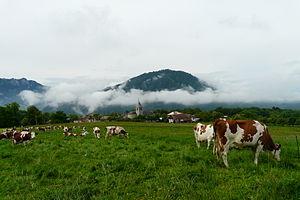
Vue du village de Féternes (Haute-Savoie, France)
Abondance est une appellation d'origine désignant un fromage au lait cru français fabriqué dans la Haute-Savoie. Ce fromage à pâte pressée cuite est exclusivement issu de la transformation de laits crus de vache produits dans le département.
Féternes est une commune située dans le département de Haute-Savoie, dans le Chablais français, en pays de Gavot. Sa population était de 1 355 habitants en 2011.